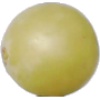
Label: Grape White 2